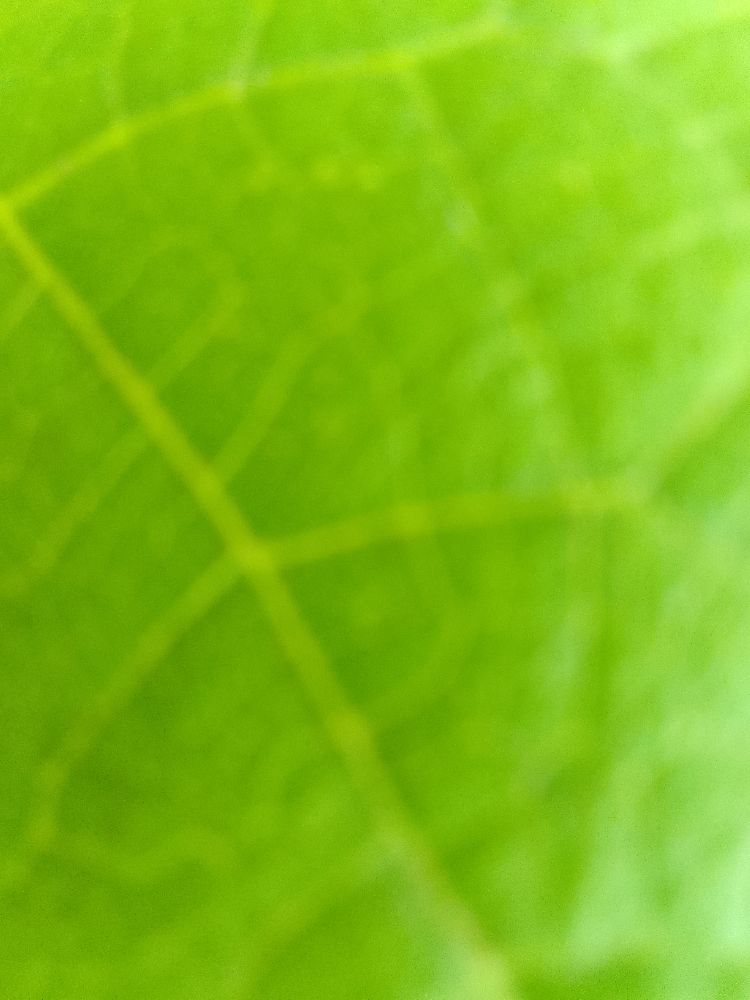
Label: healthy